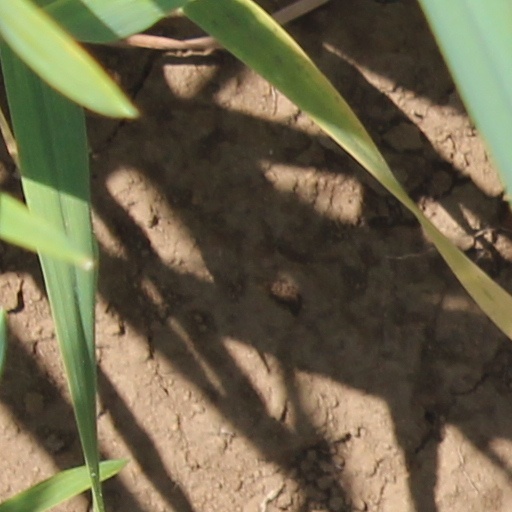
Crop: wheat